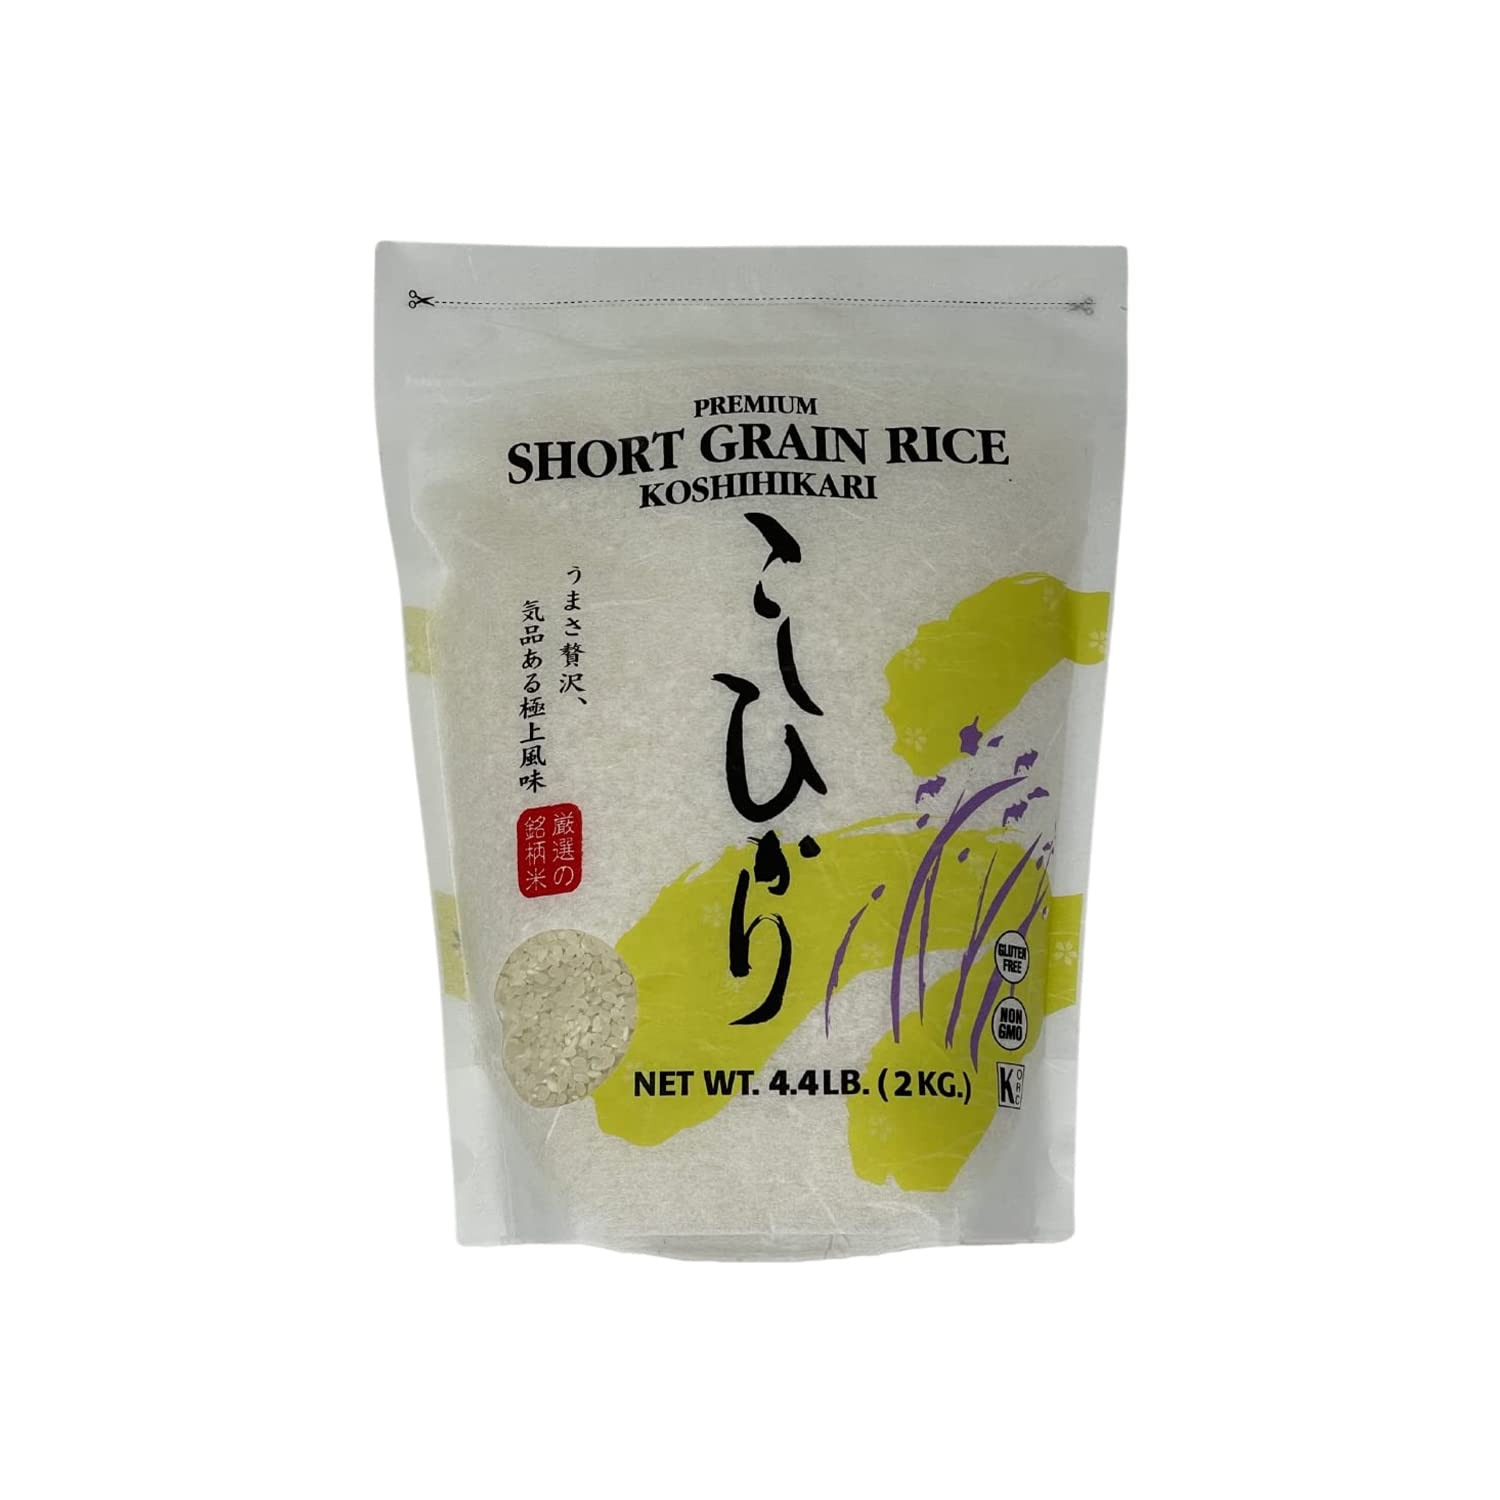
Item Name: Shirakiku Dried Grains & Rice - Japanese Short Grain White Koshihikari Rice - Uncooked Premium Quality Sweet Sticky Sushi Rice, 4.4 Pounds bag
Bullet Point 1: 𝐏𝐫𝐞𝐦𝐢𝐮𝐦 𝐐𝐮𝐚𝐥𝐢𝐭𝐲 𝐑𝐢𝐜𝐞: The premium quality of this sticky white rice results from years of cultivar improvement efforts. It features a quick cooking time with the best digestibility and is cultivated using the traditional farming principle.
Bullet Point 2: 𝐒𝐨𝐟𝐭 𝐘𝐞𝐭 𝐒𝐭𝐢𝐜𝐤𝐲 𝐓𝐞𝐱𝐭𝐮𝐫𝐞: This Japanese rice is grown on farms and pure water is used for making sake. This variety is the utmost choice of chefs owing to its pearly, white color and soft yet slightly sticky texture.
Bullet Point 3: 𝐈𝐝𝐞𝐚𝐥 𝐭𝐨 𝐌𝐚𝐤𝐞 𝐒𝐮𝐬𝐡𝐢: This short grain rice variety features a slightly sweet flavor, off-white color, and soft texture making them ideal for sushi. Also, its glycaemic index is low compared to others and has a high amount of resistant starch
Bullet Point 4: 𝐏𝐞𝐫𝐟𝐞𝐜𝐭 𝐟𝐨𝐫 𝐃𝐢𝐟𝐟𝐞𝐫𝐞𝐧𝐭 𝐃𝐢𝐬𝐡𝐞𝐬: The koshihikari rice variety is short-grain rice cultivated in a traditional way. It is not only used to make sushi but also in biryani, risotto, paella, pilaf, and other ethnic food.
Bullet Point 5: 𝐏𝐚𝐜𝐤𝐚𝐠𝐞 𝐈𝐧𝐜𝐥𝐮𝐝𝐞𝐝: This short grain white rice package weighs 4.4 pounds and comes packed in airtight pouch. Moreover, the package features dimensions of 11.22 x 7.68 x 5.31 inches.
Value: 70.4
Unit: Ounce

Price: 26.6